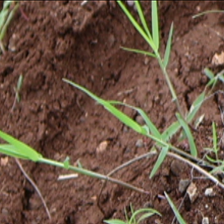
Weed species: Harali_(Cynodon_dactylon)